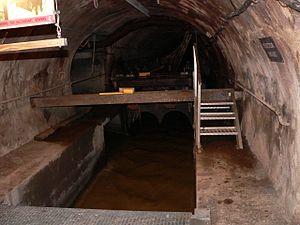
Égoûts de Paris Égoûts de Paris et équipement d'entretien.